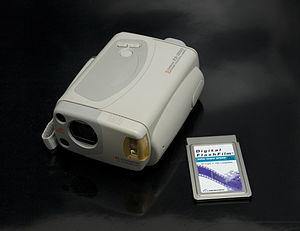
Chinon es-3000